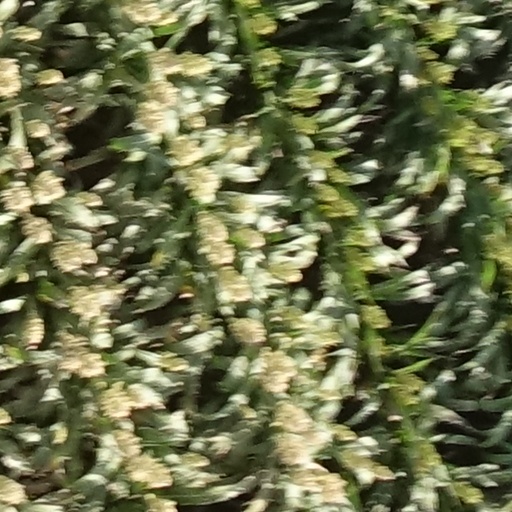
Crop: sorghum